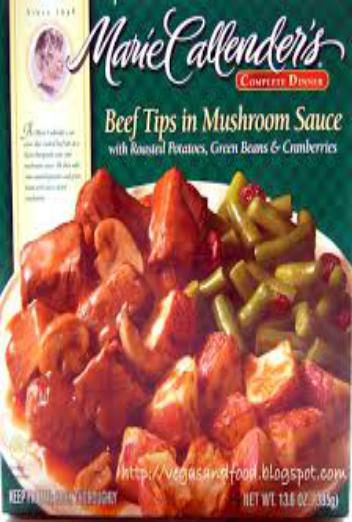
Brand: Marie Callender's
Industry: Food